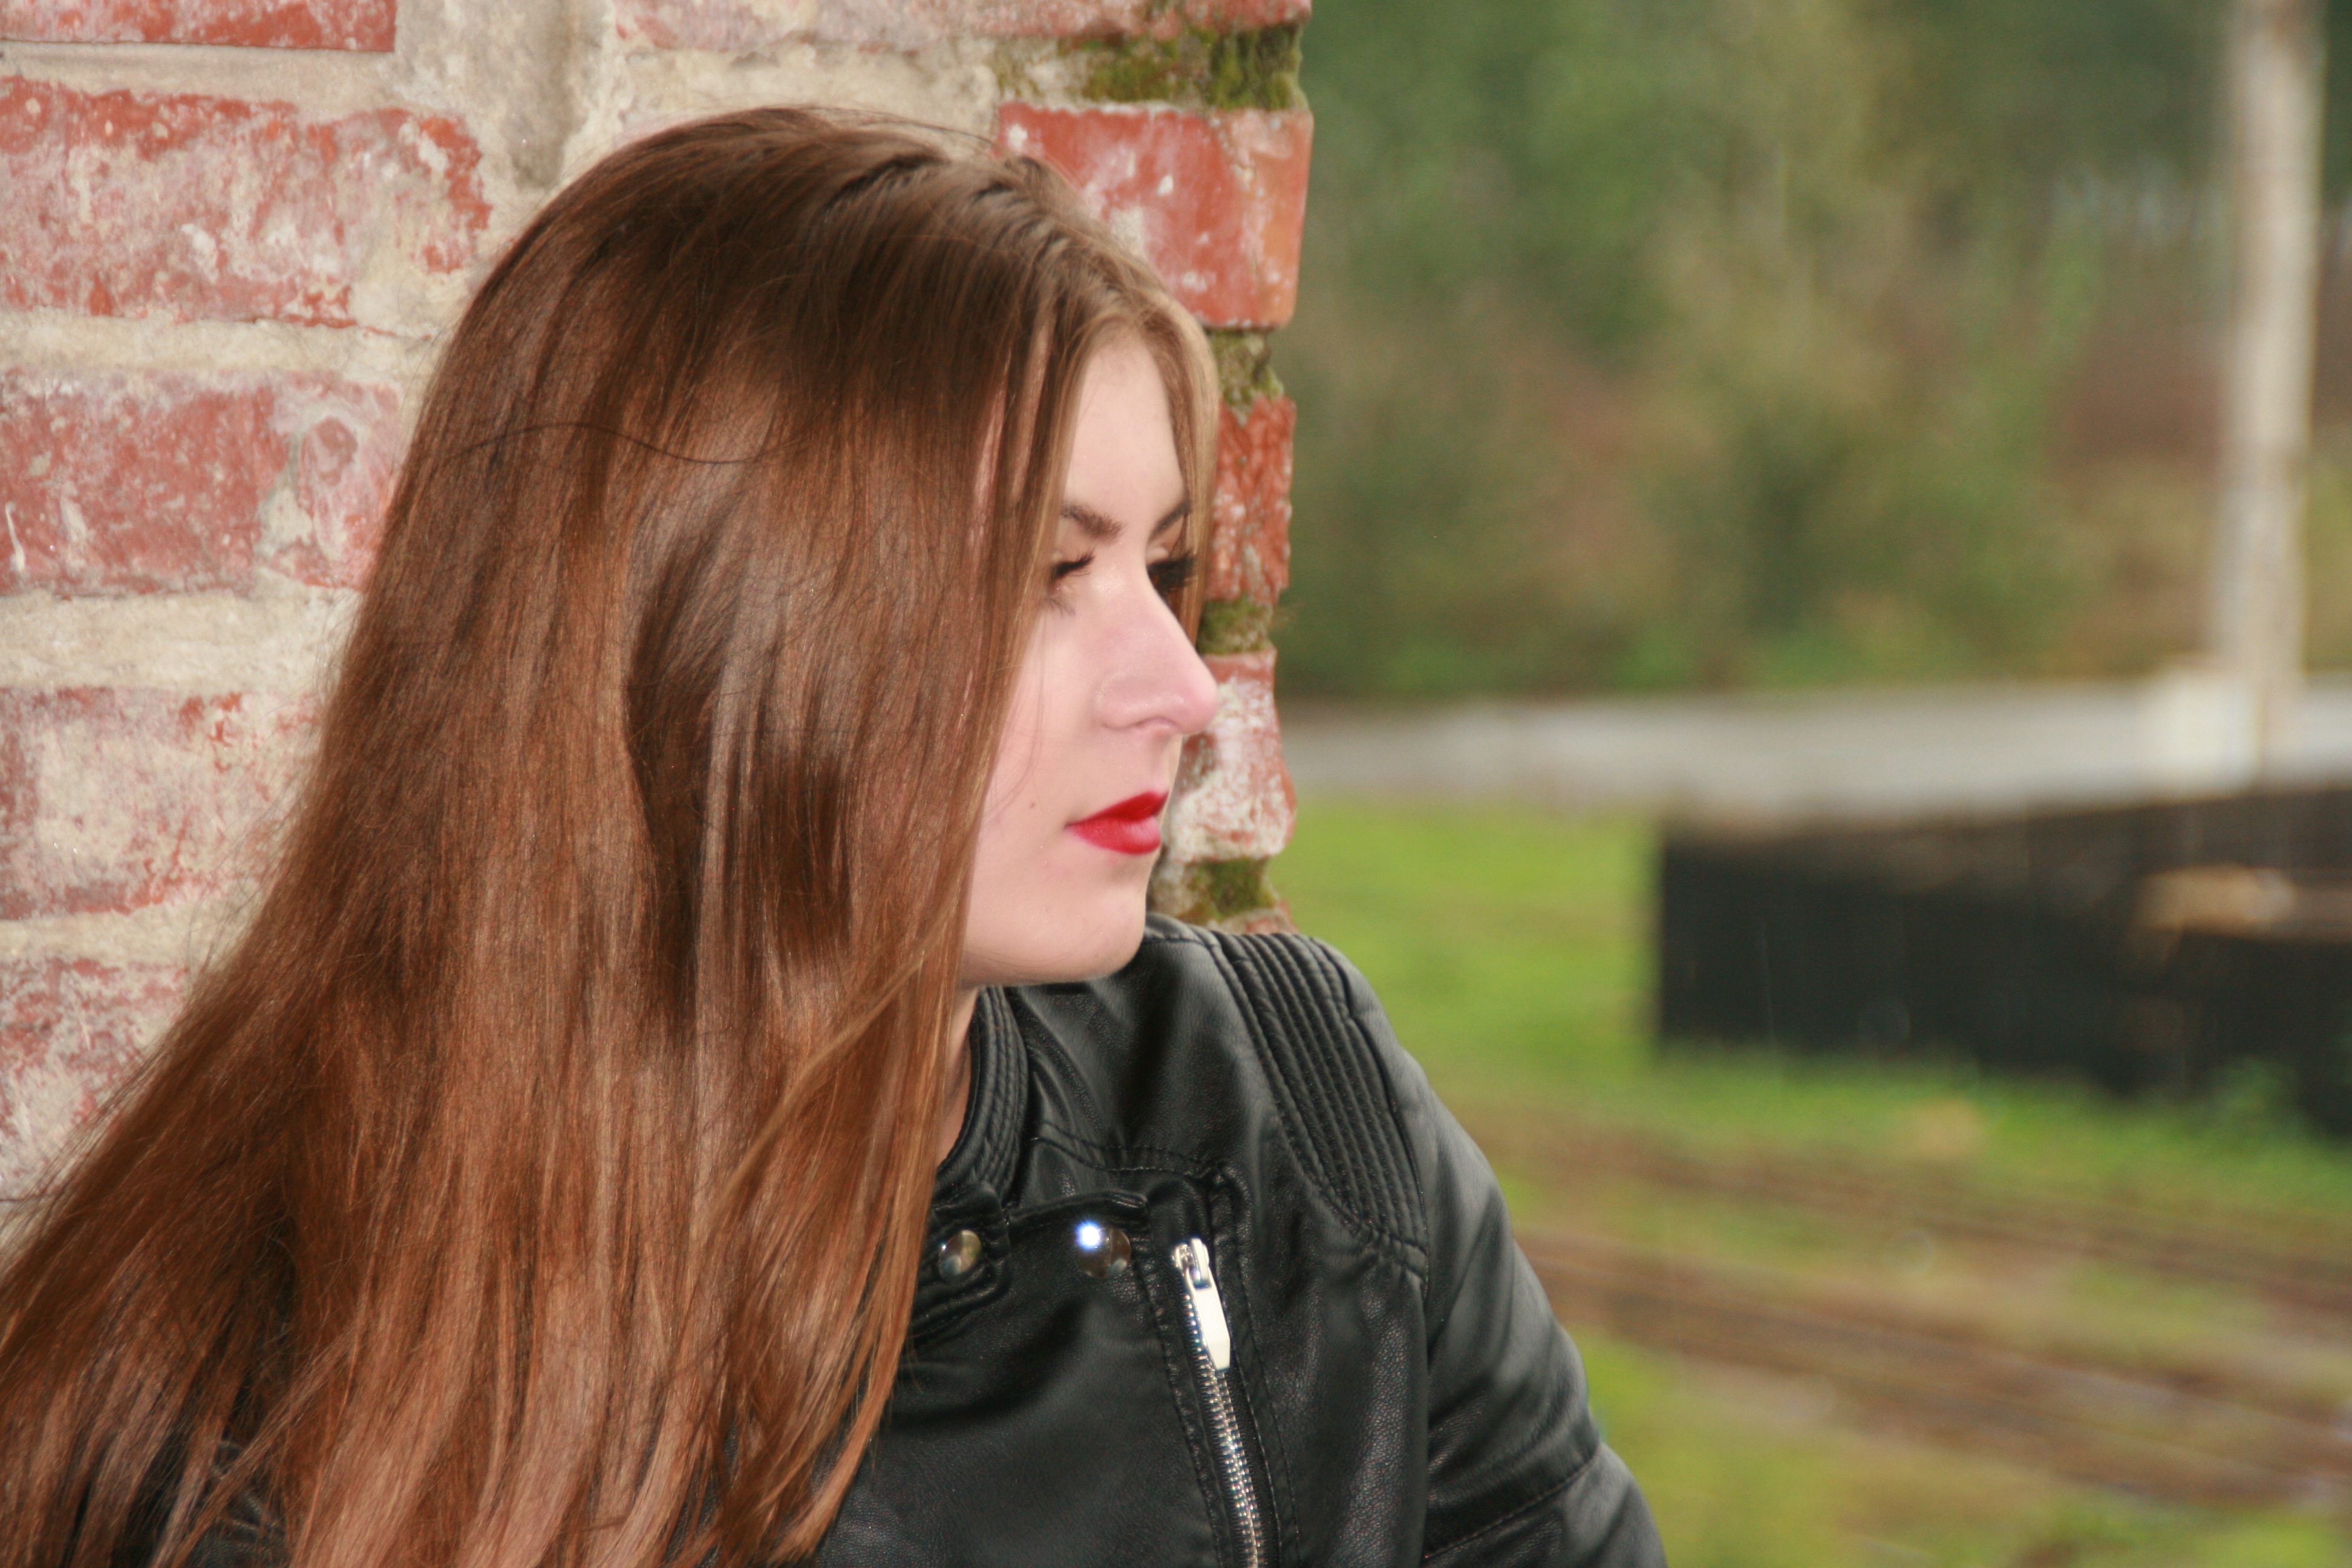
person, people, girl, woman, hair, window, portrait, model, spring, red, color, lady, facial expression, hairstyle, smile, eye, head, skin, beauty, blond, emotion, interaction, photo shoot, brown eyes, brown hair, bfe, portrait photography